Answer in natural language. Which object is closer to the camera taking this photo, Window (highlighted by a blue box) or Doorway (highlighted by a green box)? Choose between the following options: Doorway (highlighted by a green box) or Window (highlighted by a blue box)
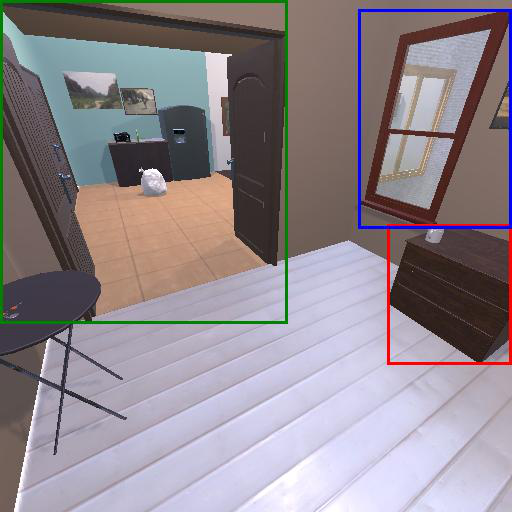
<answer>Doorway (highlighted by a green box)</answer>